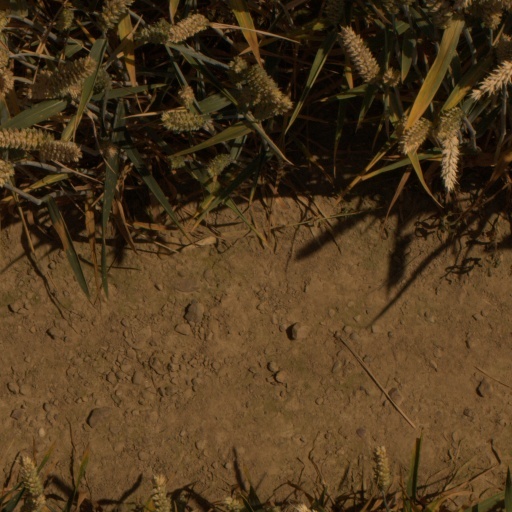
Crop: wheat